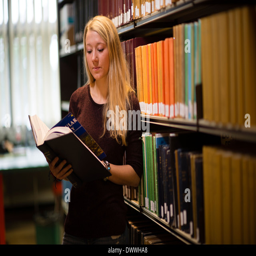
a young blonde haired woman undergraduate student studying reading a textbook in the library